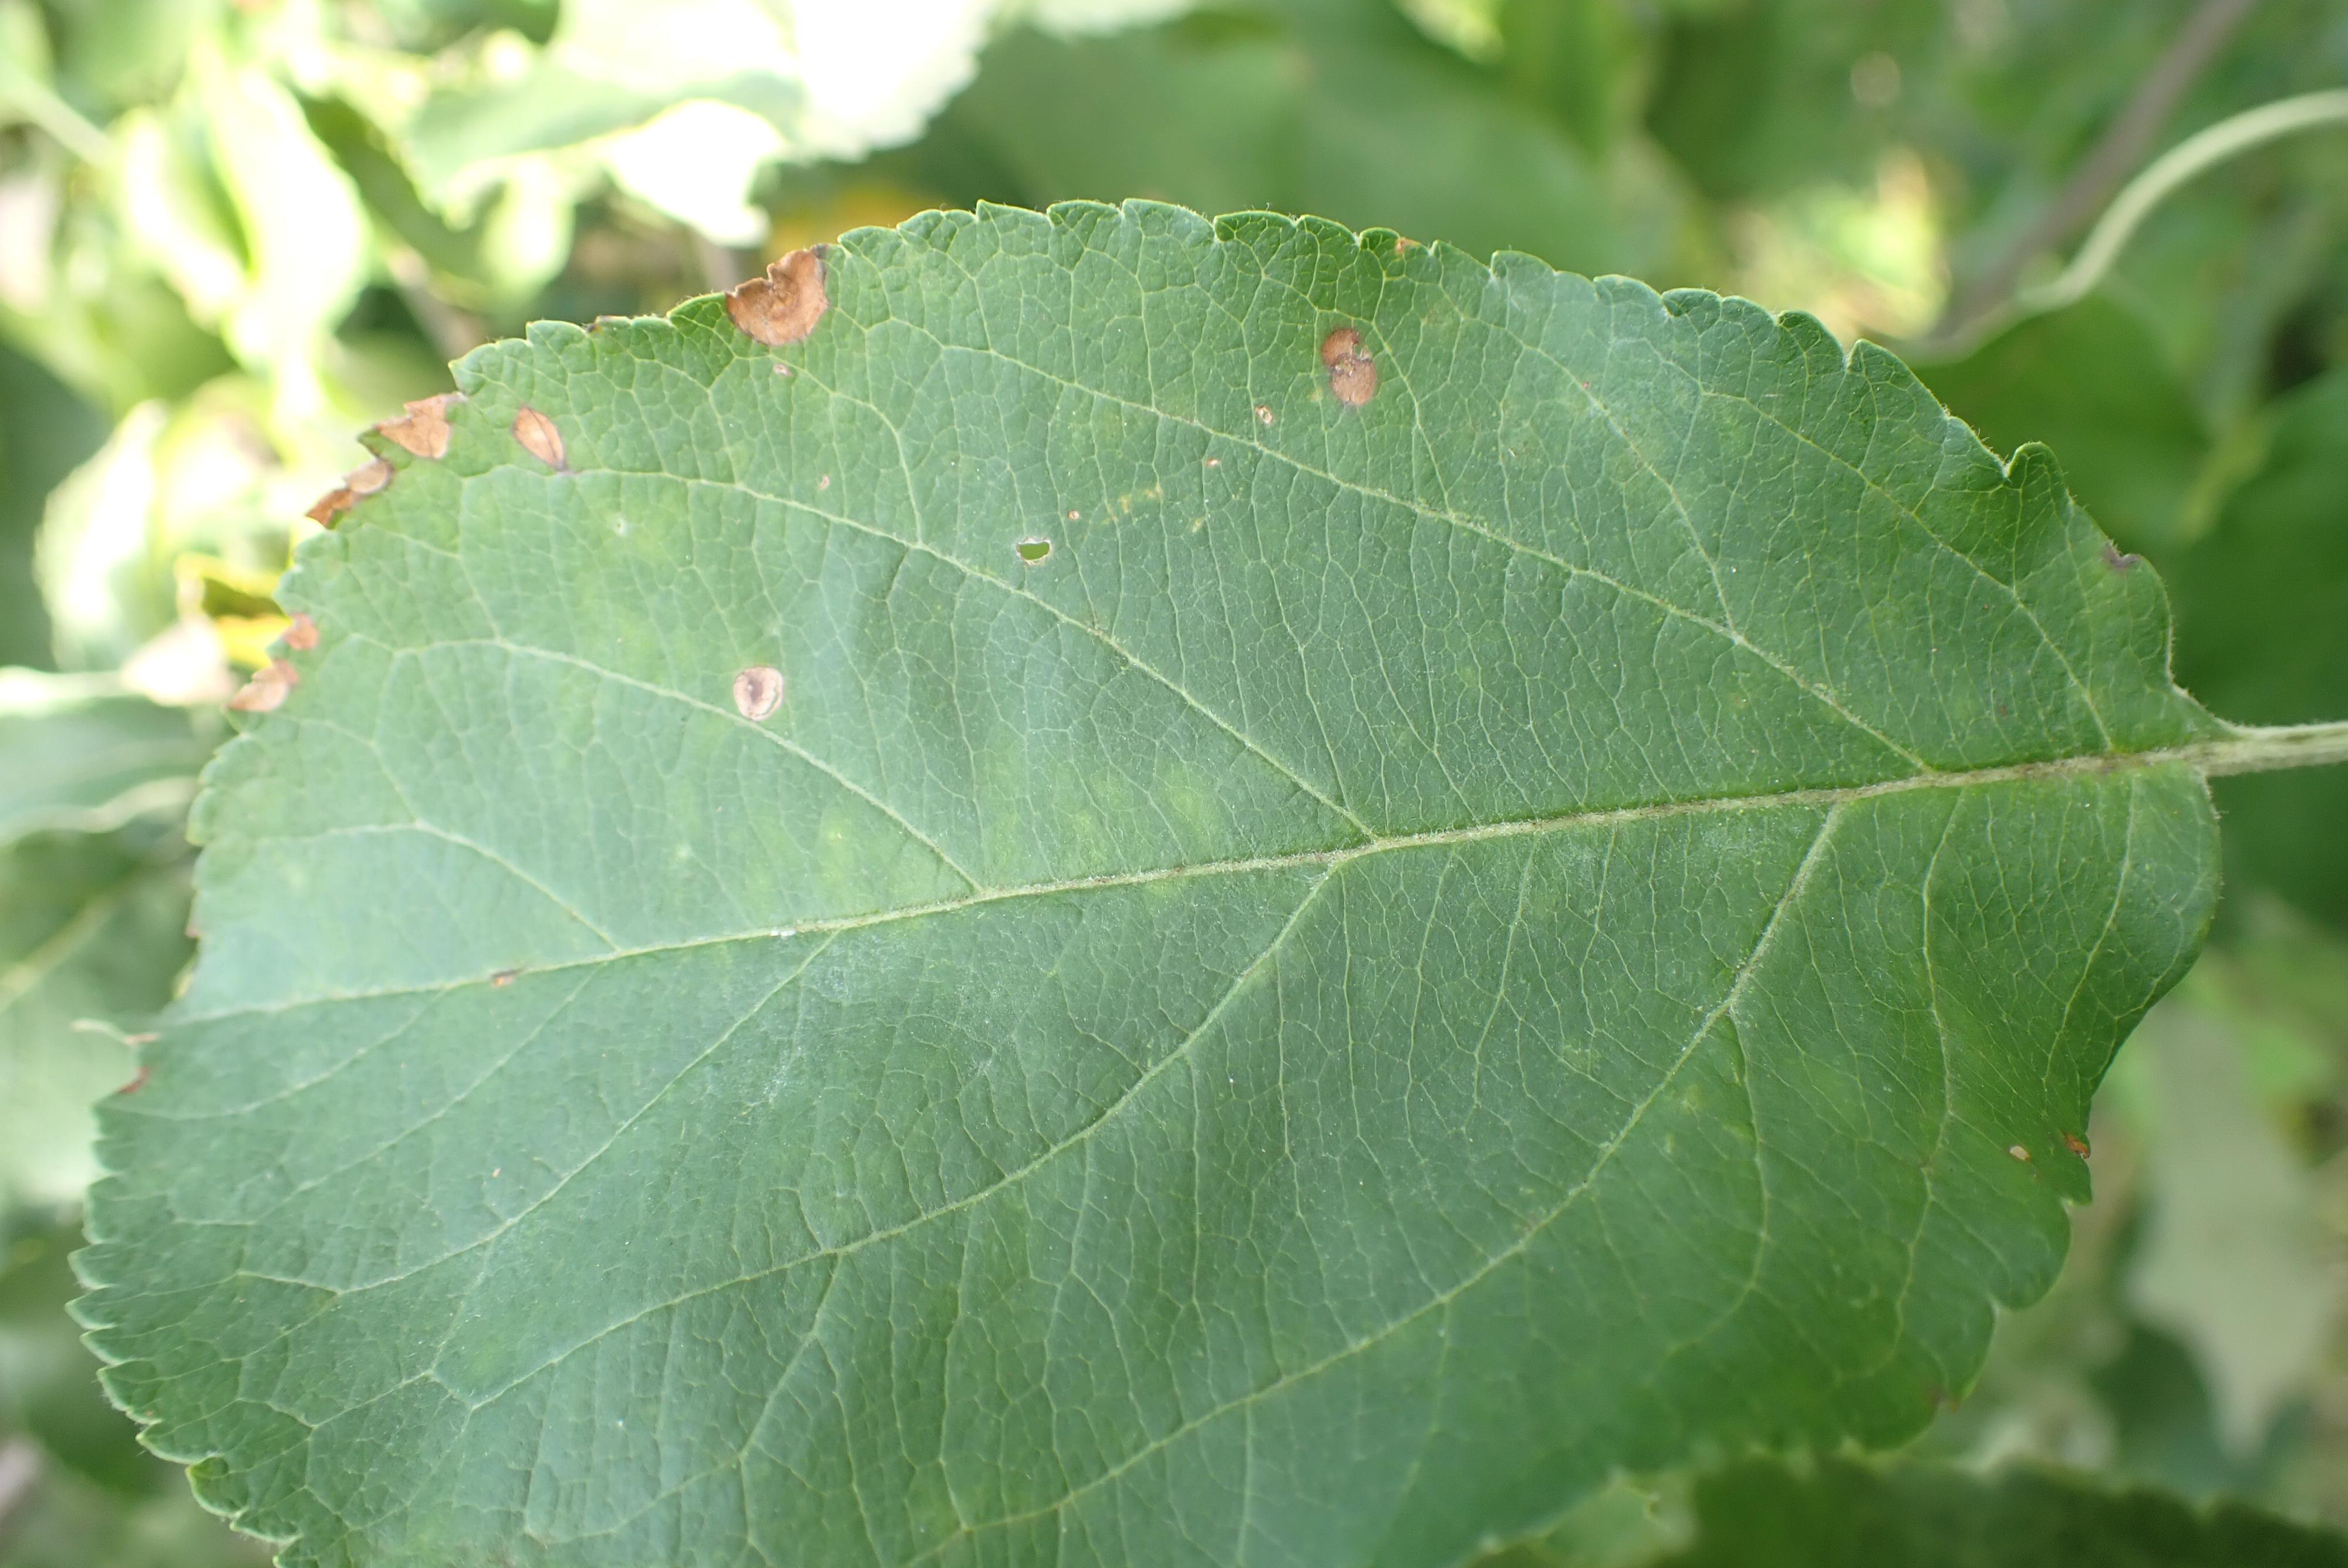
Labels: scab, frog_eye_leaf_spot